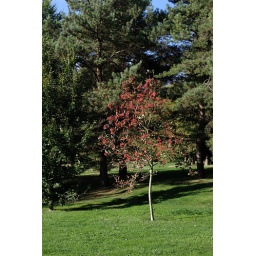
red berries against green leaves